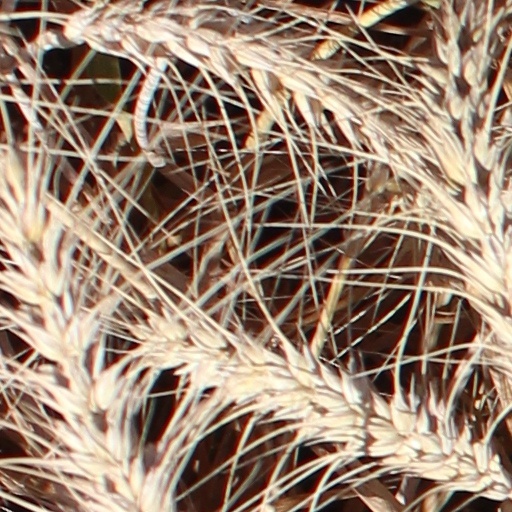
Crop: wheat